Caledonian Railway Bridge

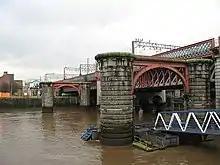
The piers of the first Caledonian railway bridge, with the second bridge next to it

The current, second bridge was built in 1899–1905 during the expansion of Central Station, to a design by D. A. Matheson, chief engineer of the Caledonian Railway. Arrol and Co. was the contractor for this bridge as well.